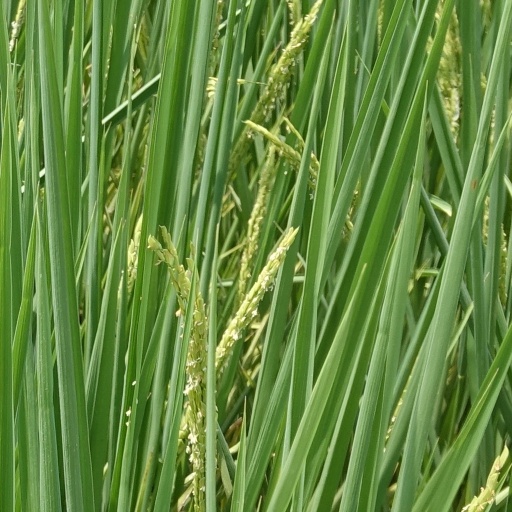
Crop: rice